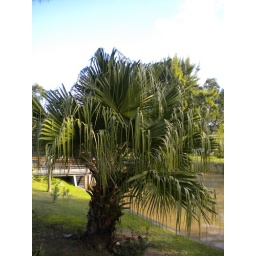
a cute palm tree in Tigre